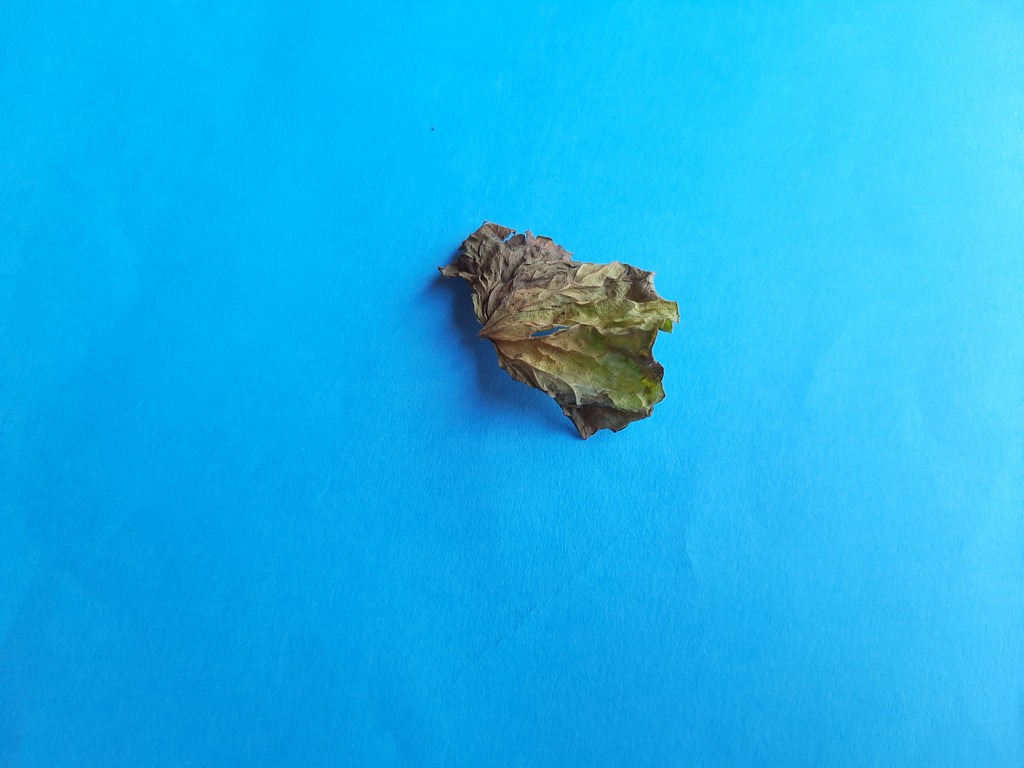
Label: Dried